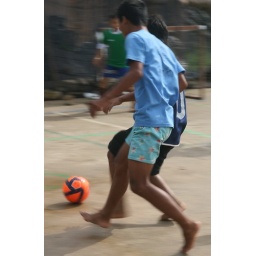
boys versus girls at the Childlife Centre in Thailand's Maesai which has taken in 85 orpahaned children ages 4 -18